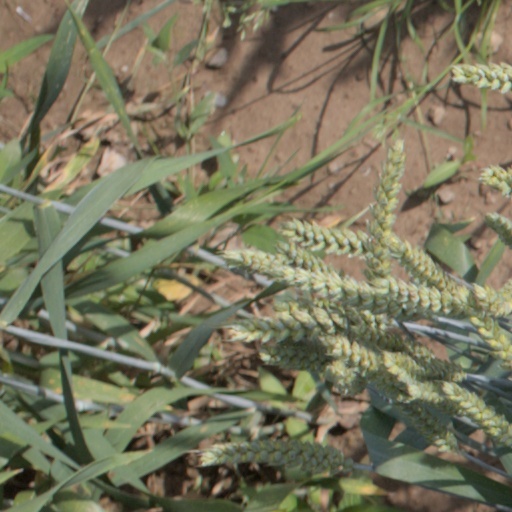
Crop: wheat